Tenzin Tsundue

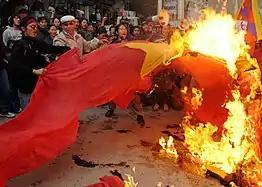
Protest against China in India, 19 April 2008

Tsundue has been involved in Tibet's independence movement since his student days. But he caught international media attention in January 2002 when he climbed the scaffolding outside the hotel where PRC Premier Zhu Rongji was staying in Mumbai; he displayed a banner with the words "Free Tibet: China, Get Out" and a Tibetan flag while shouting pro-Tibetan slogans before being arrested by Indian police.